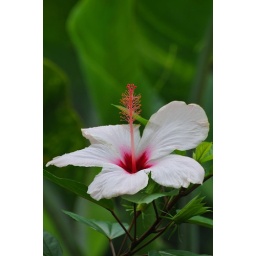
You can't help but be fascinated by the dark red centre of this pink hibiscus flower.